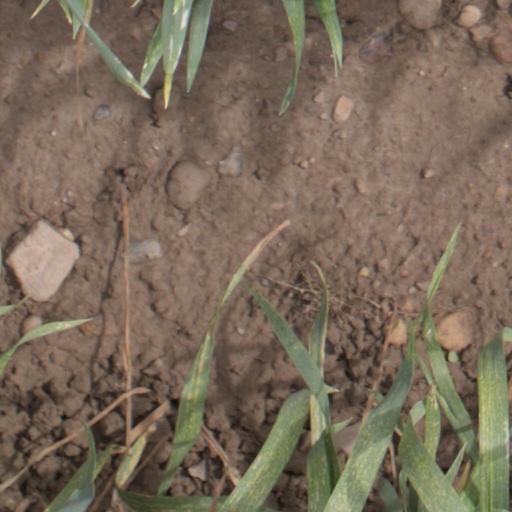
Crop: wheat